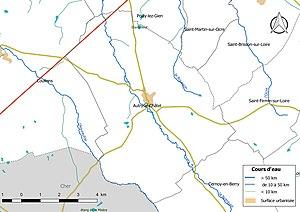
Carte du réseau hydrographique de la commune de fr:Autry-le-Châtel (France).
Autry-le-Châtel est une commune française située dans le département du Loiret en région Centre-Val de Loire.